The Thundering Herd (1933 film)

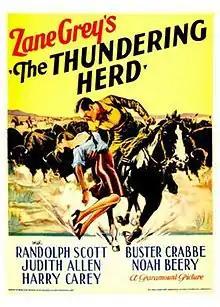
Theatrical release poster

The Thundering Herd is a 1933 American pre-Code Western film directed by Henry Hathaway and starring Randolph Scott, Judith Allen, Buster Crabbe, Noah Beery, Sr. and Harry Carey.